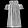
Label: Dress